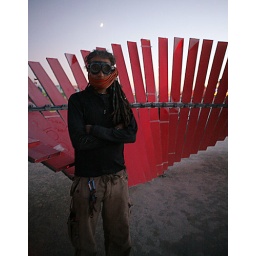
I think I look like a leperous sand person in this photo